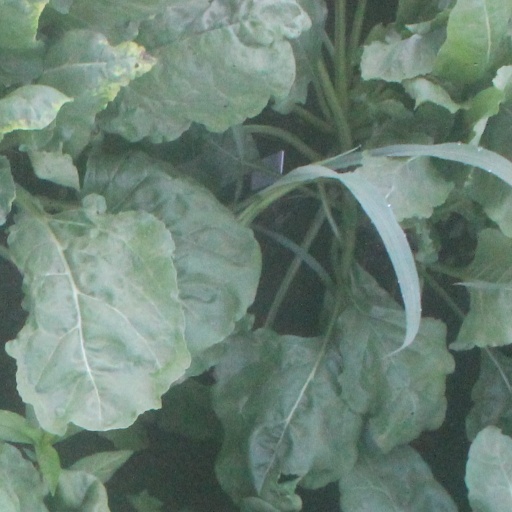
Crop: sugar beet